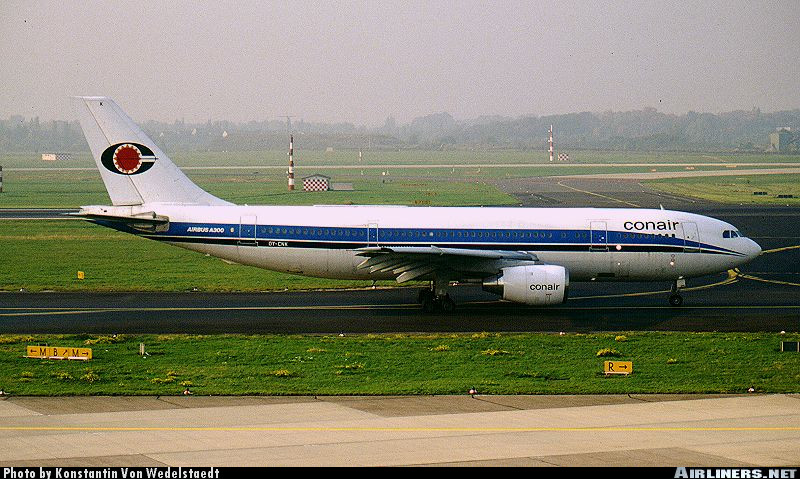
Vehicle type: Planes